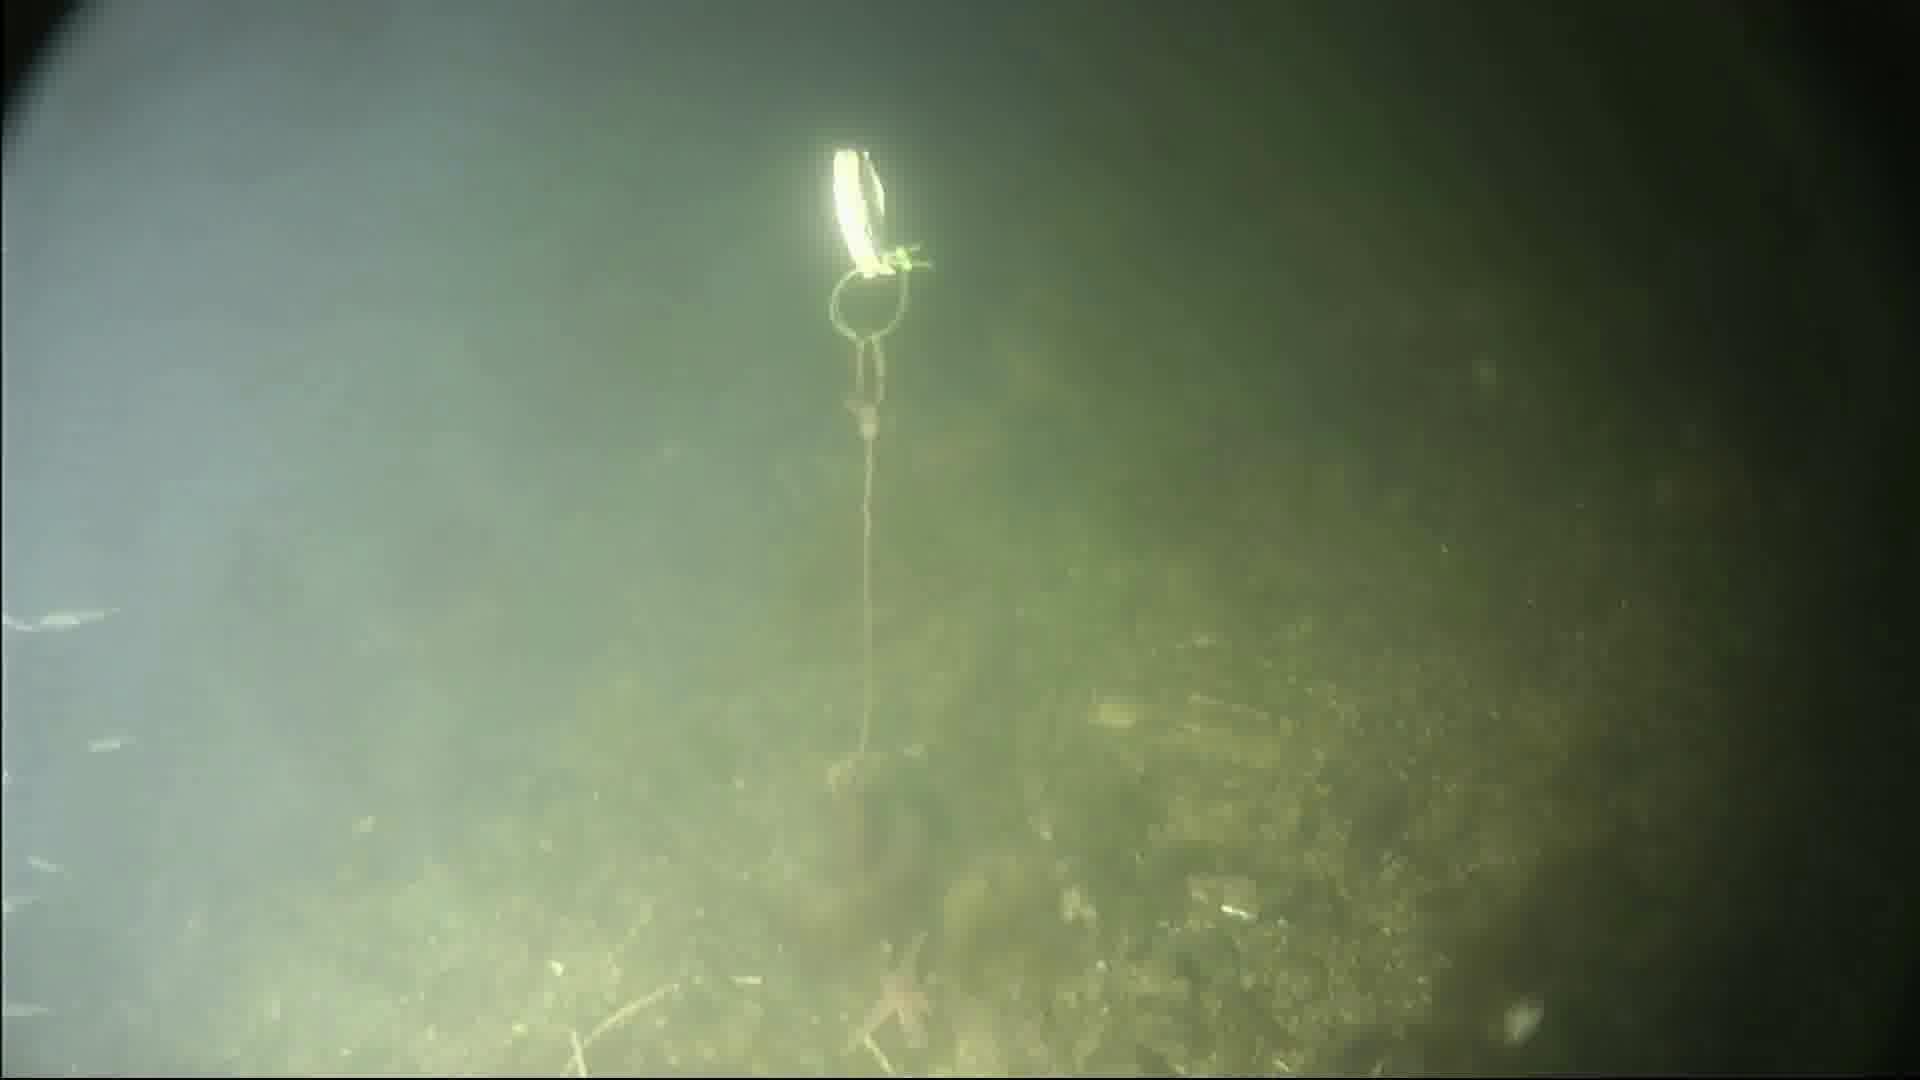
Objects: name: small_fish
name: starfish
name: crab